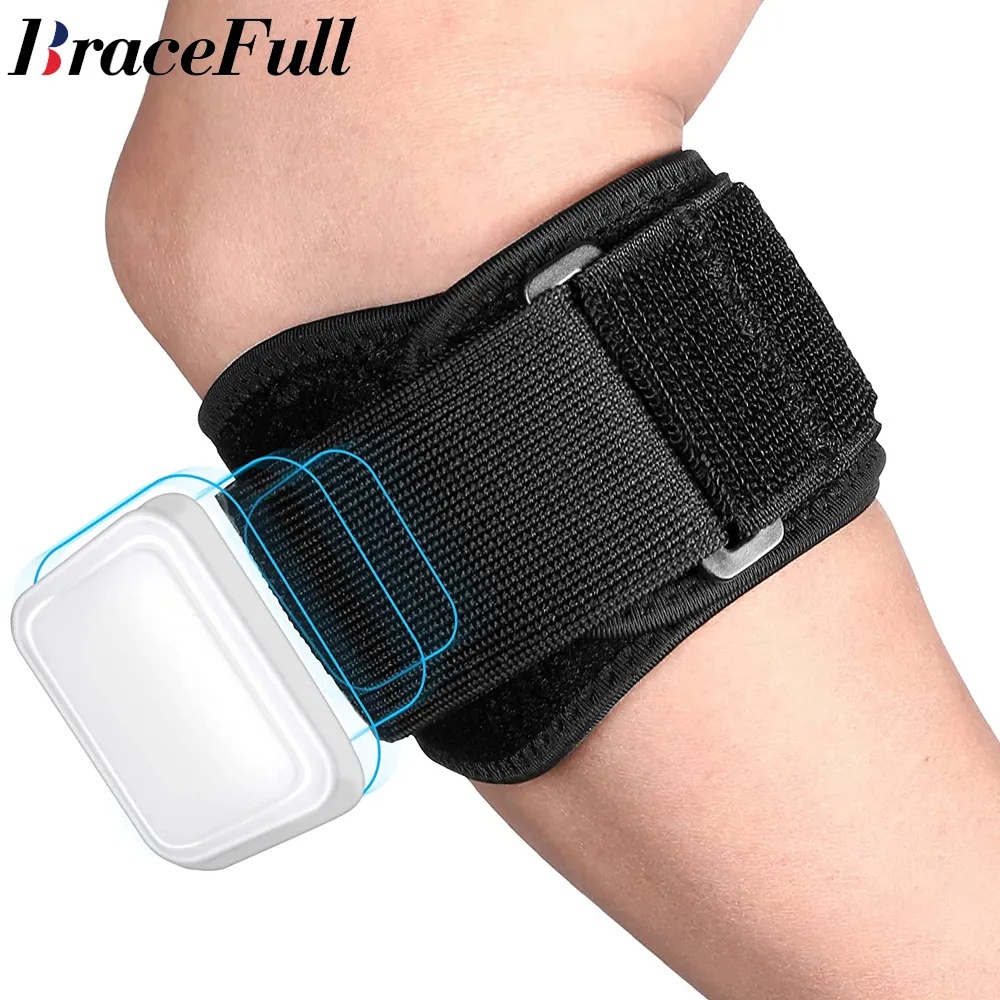
1PCS Adjustable Tennis Elbow Support Guard Pads
1PCS Adjustable Tennis Elbow Support Guard Pads 1PCS Adjustbale Tennis Elbow Support Guard Pads Golfer's Strap Elbow Lateral Pain Syndrome Epicondylitis Brace SPECIFICATIONS Age: Universal Age: Above 13 Material: Neoprene Model Number: A02520 Choice: yes Product Features: 1. Say Goodbye to Narrow and Stiff Uncomfortable Straps: This band is wide enough to distribute the pressure and not feel like a tourniquet. Perfect for tennis, golf, basketball, volleyball and more. 2. Your Personal Forearm Massager: This tennis elbow brace keeps a little pressure on your elbows almost like a little massage. It really helps relieve pain when you wear it with the constant pressure of the gel pad and adjustable strap, get your personal masseuse with you now. 3. Attentive service: If you have any questions, you can contact us at any time, our customer service will always be there. And your satisfaction is our greatest wish.
Brand: GOLFIYA
Category: Health & Beauty > Health Care > Supports & Braces > Elbow Supports